Santa Restituta, Narni

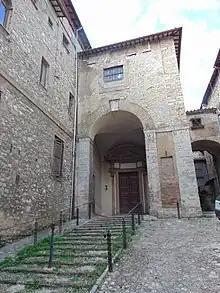

Santa Restituta is a small Roman Catholic church, once attached to a Clarissan convent in the town of Narni, province of Terni, region of Umbria, Italy.